Dog Pound (film)

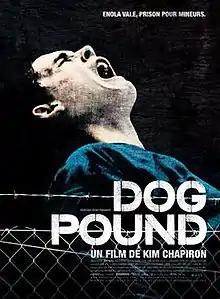
French theatrical poster

Dog Pound is a 2010 Canadian direct-to-video psychological thriller film directed and co-written by Kim Chapiron. It is a Canadian remake of the British borstal film "Scum". This is Chapiron's only film to go direct-to-video.